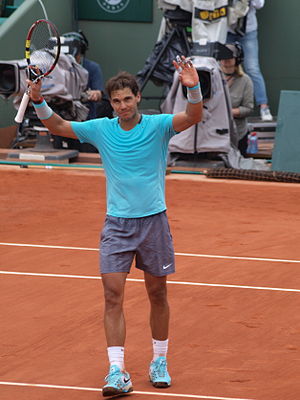
French Open-mesterskabet i herresingle
Rafael Nadal har vundet titlen elleve gange.
Rafael Nadal
French Open-mesterskabet i herresingle er en tennisturnering, der siden 1891 er afviklet årligt som en del af French Open, kun afbrudt af første og anden verdenskrig. Siden 1928 er mesterskabet blevet spillet på grusbaner på Stade Roland Garros i Paris, Frankrig. Indtil 1897 var herresinglerækken den eneste titel ved mesterskabet.